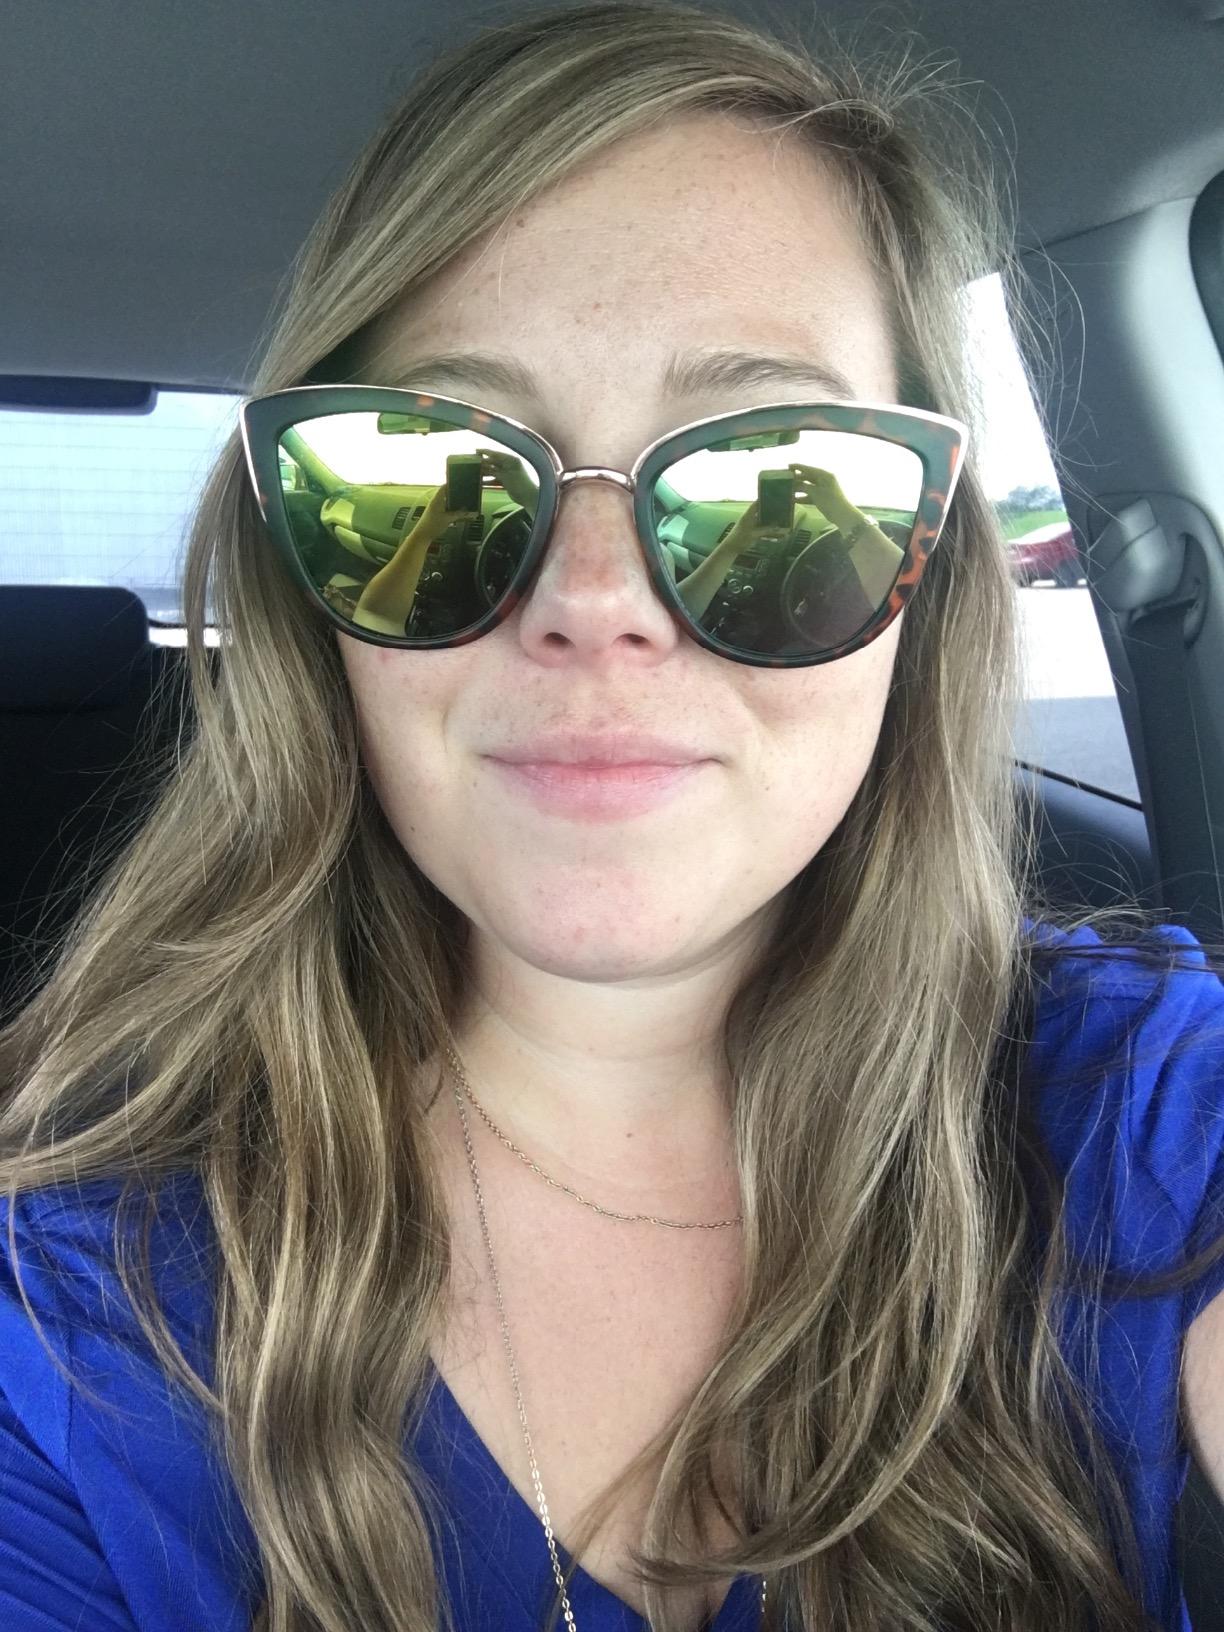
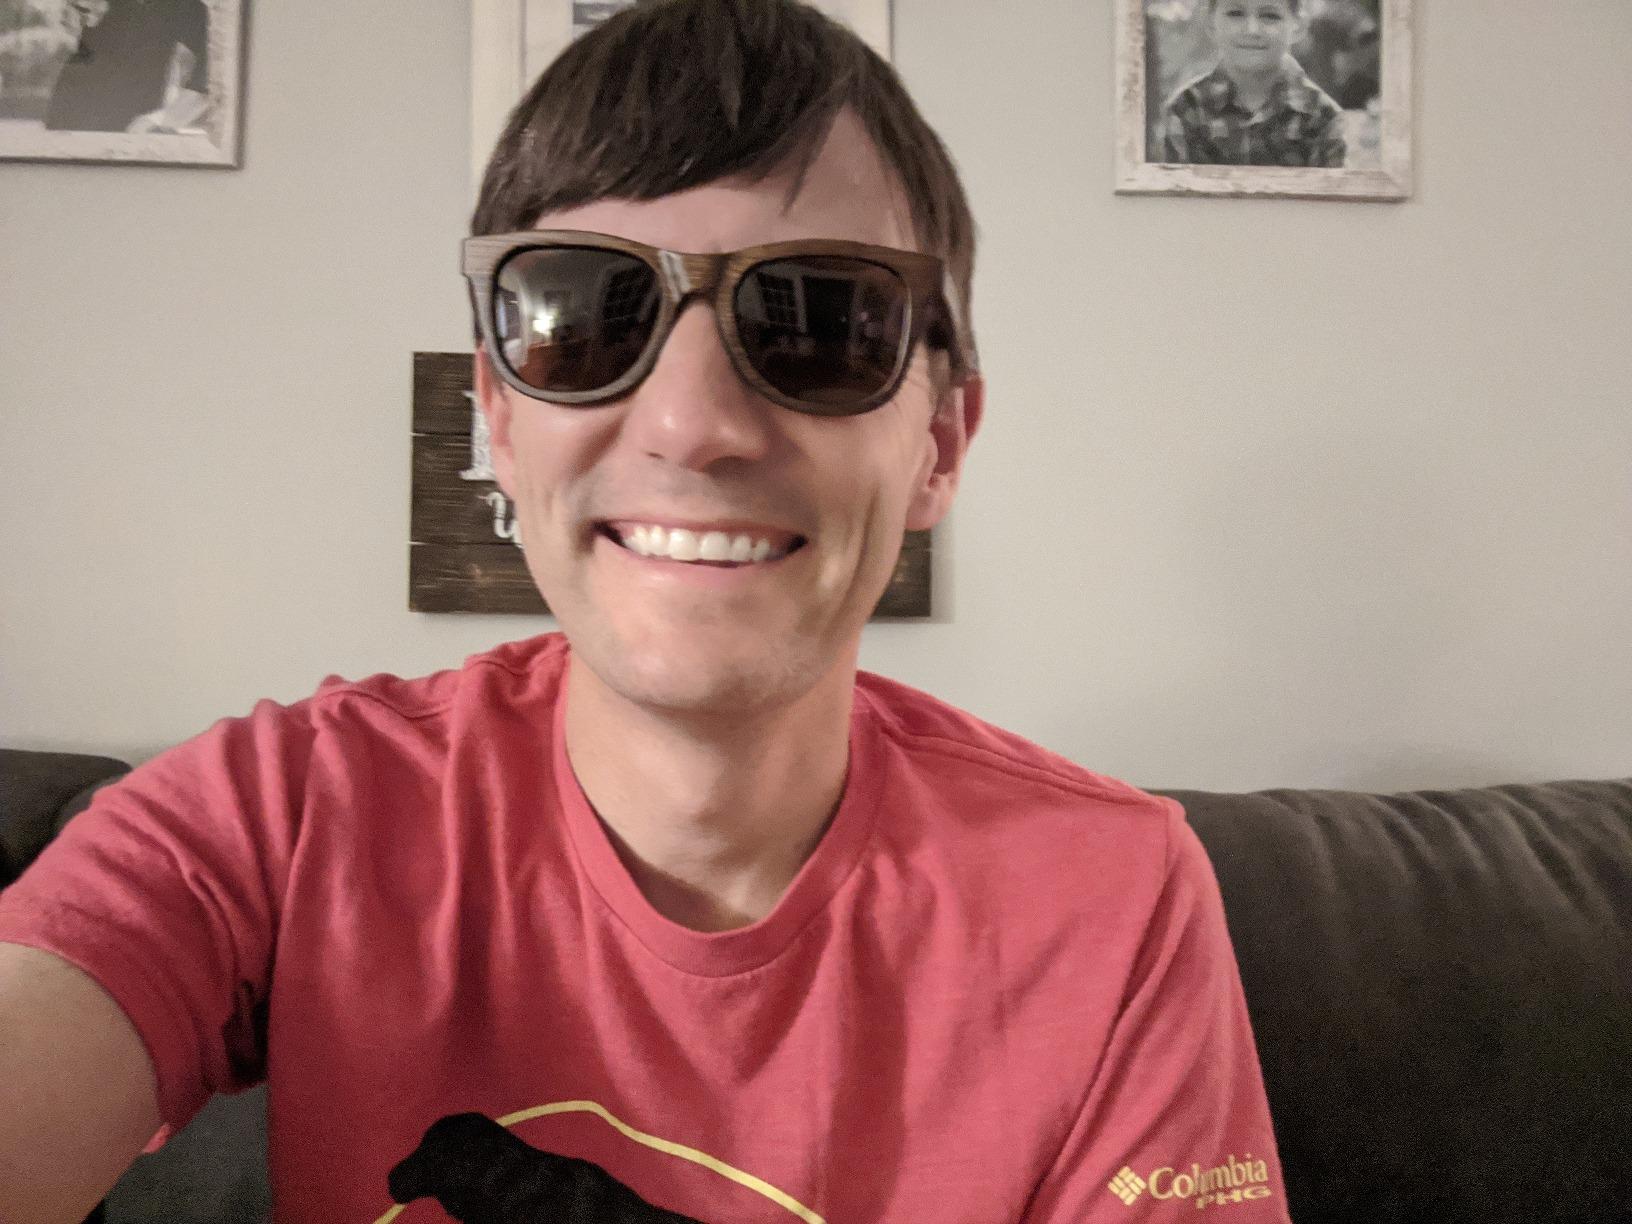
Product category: accessories_sunglasses
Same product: no